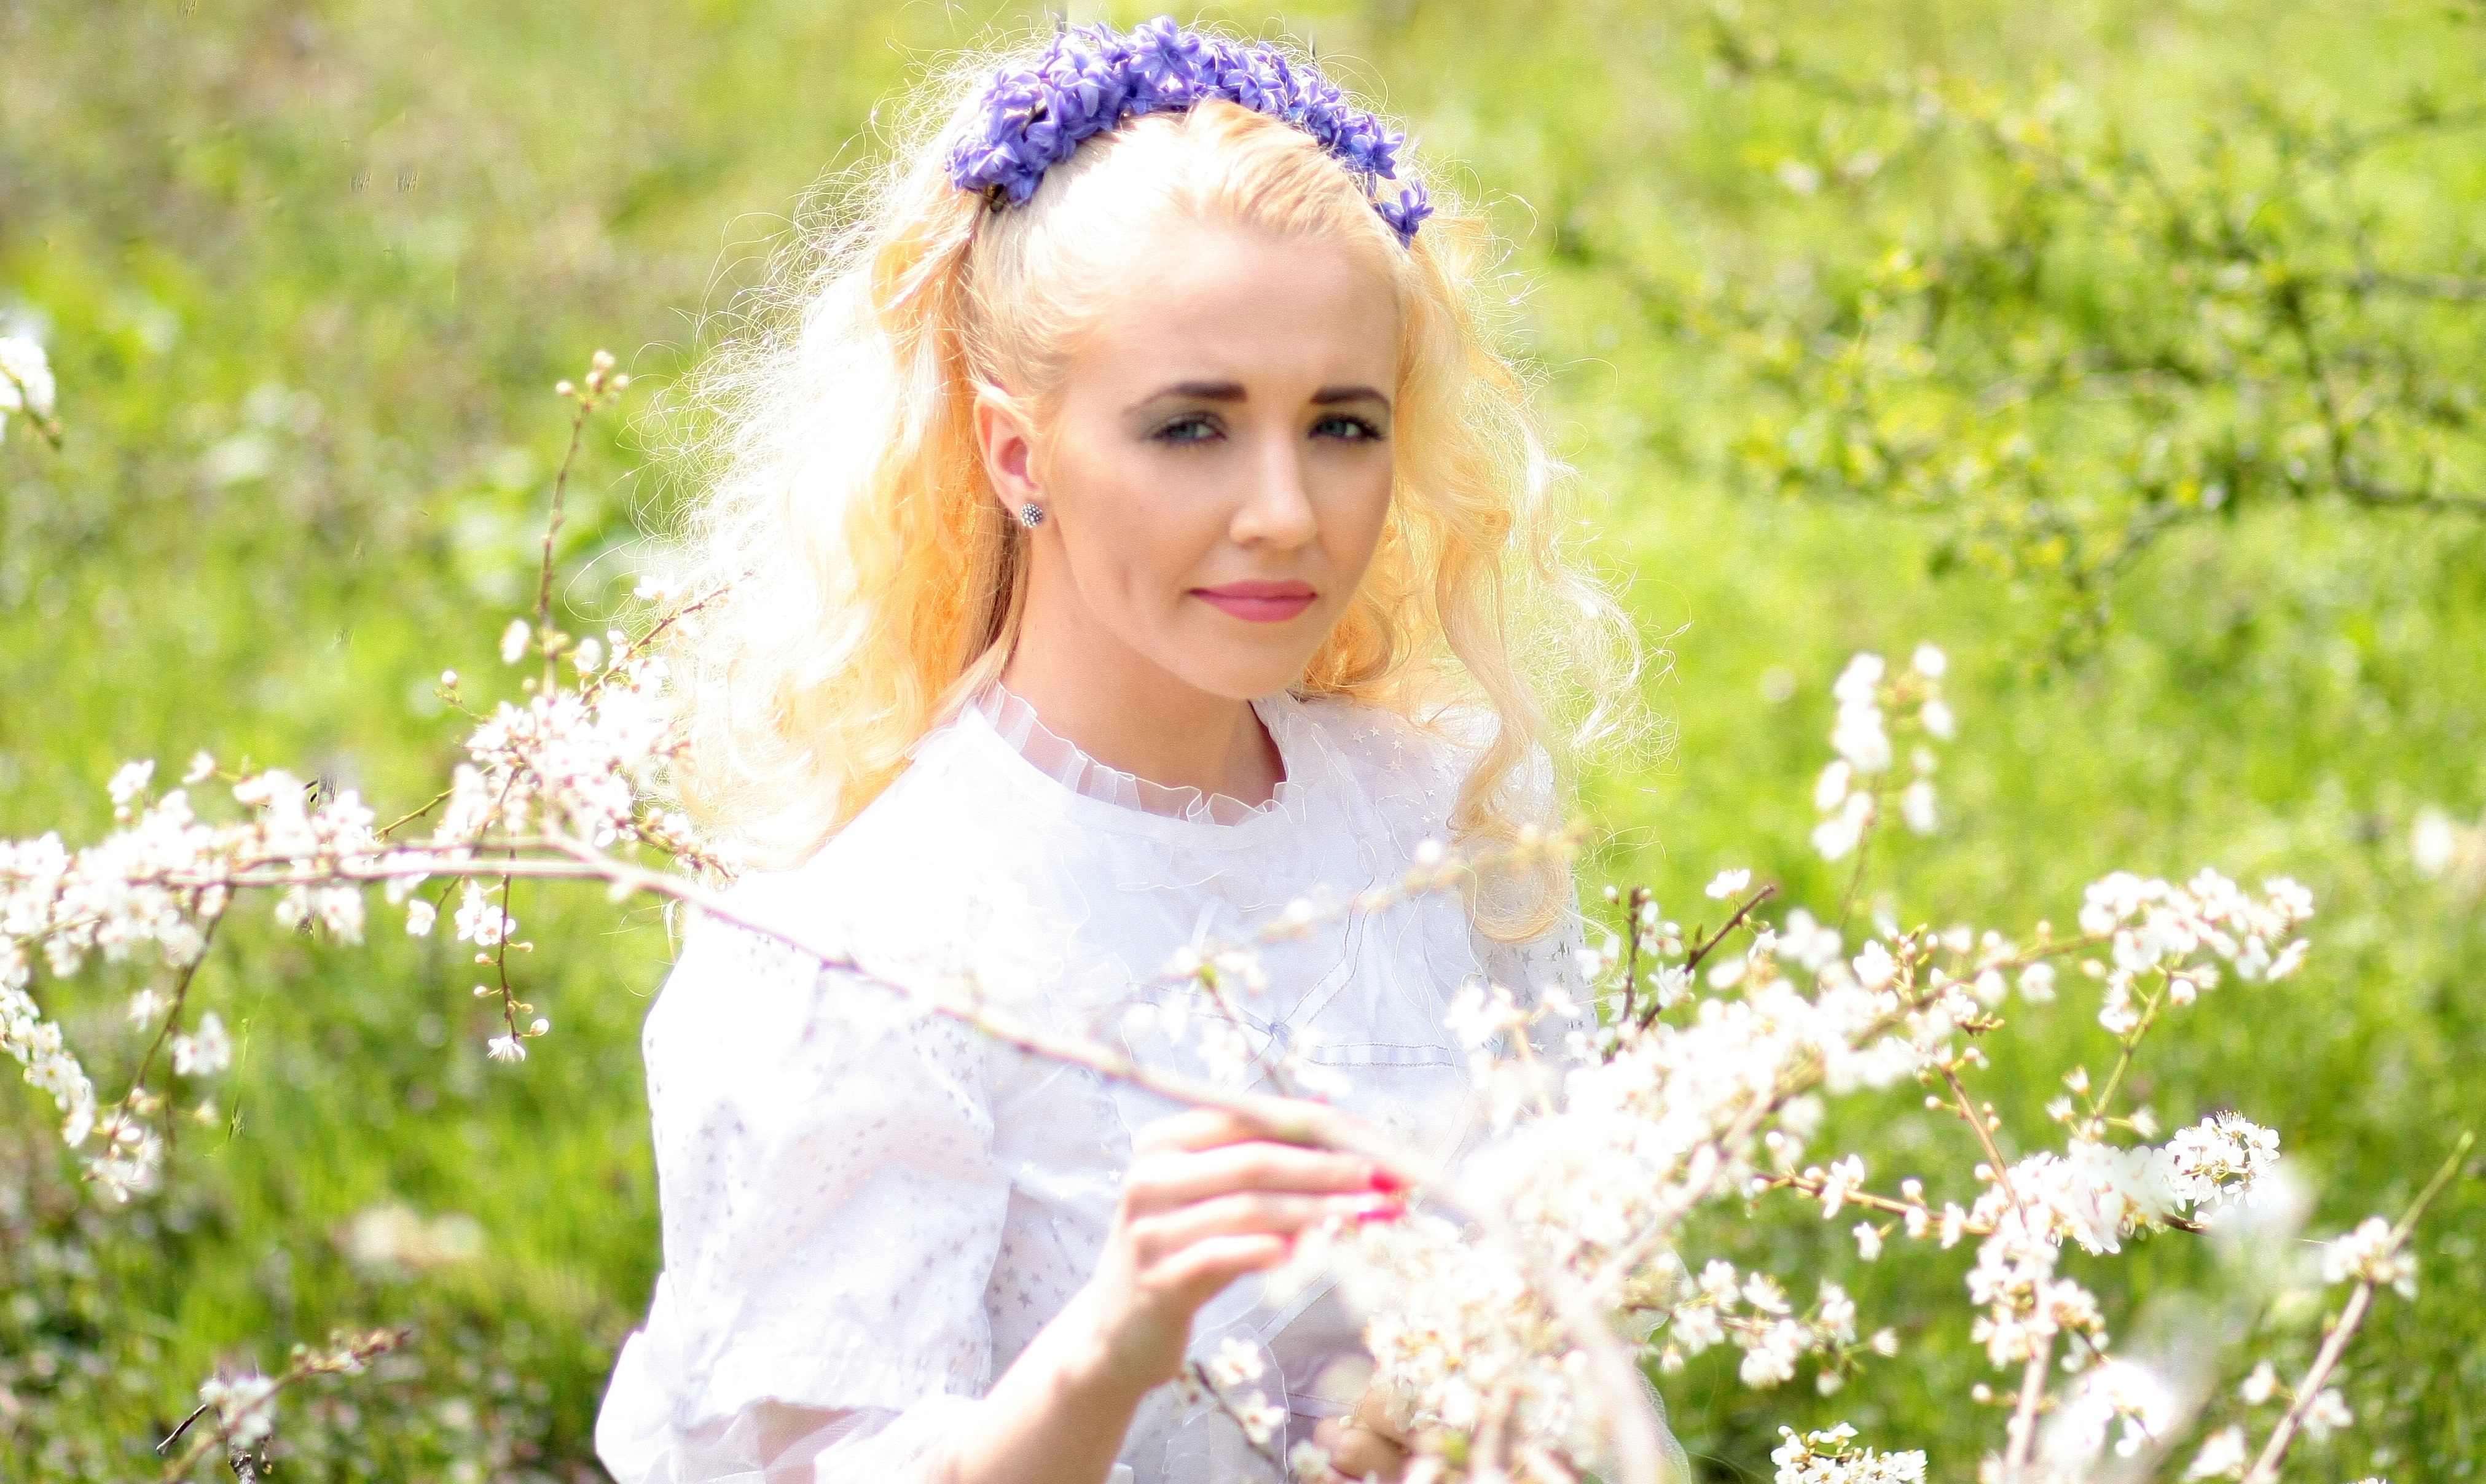
grass, person, plant, girl, woman, white, photography, meadow, flower, portrait, spring, autumn, child, bride, blonde, wreath, flowers, trees, dress, toddler, beauty, blond, blue eyes, photo shoot, portrait photography